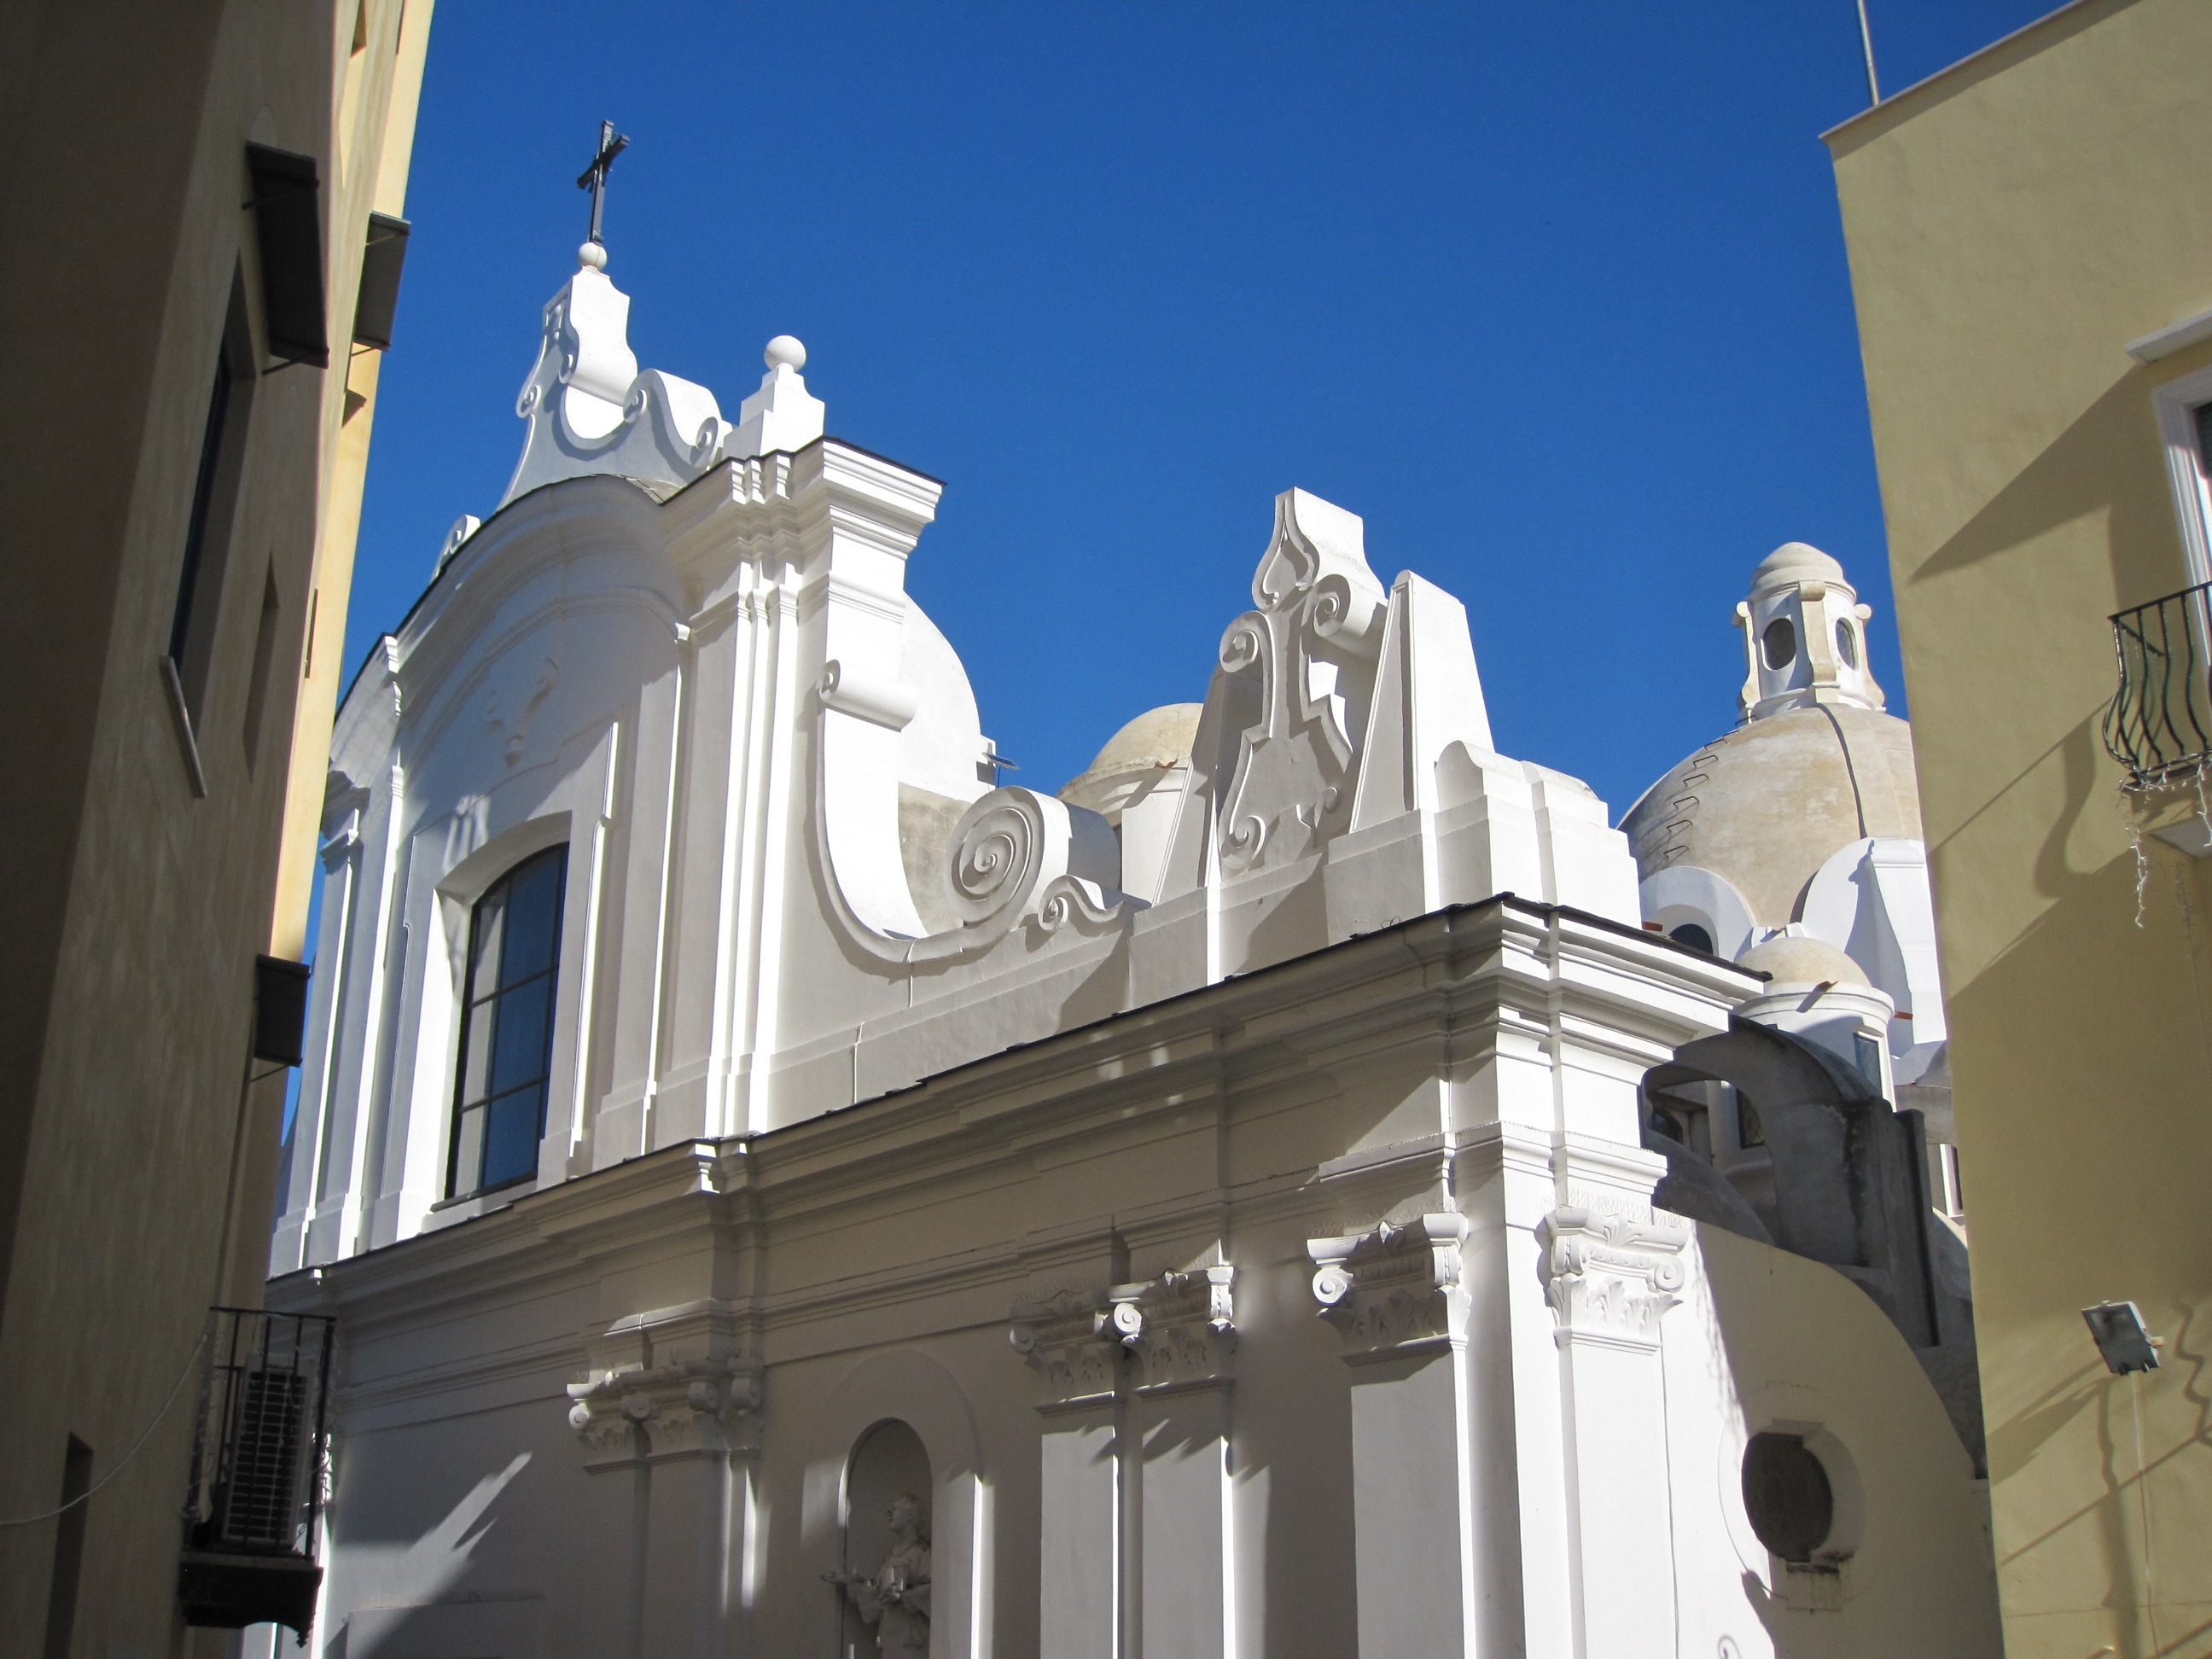
architecture, building, statue, landmark, facade, blue, church, cathedral, place of worship, synagogue, basilica, baroque, capri, santo stefano